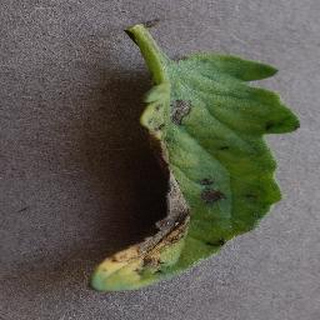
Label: tomato_early_blight